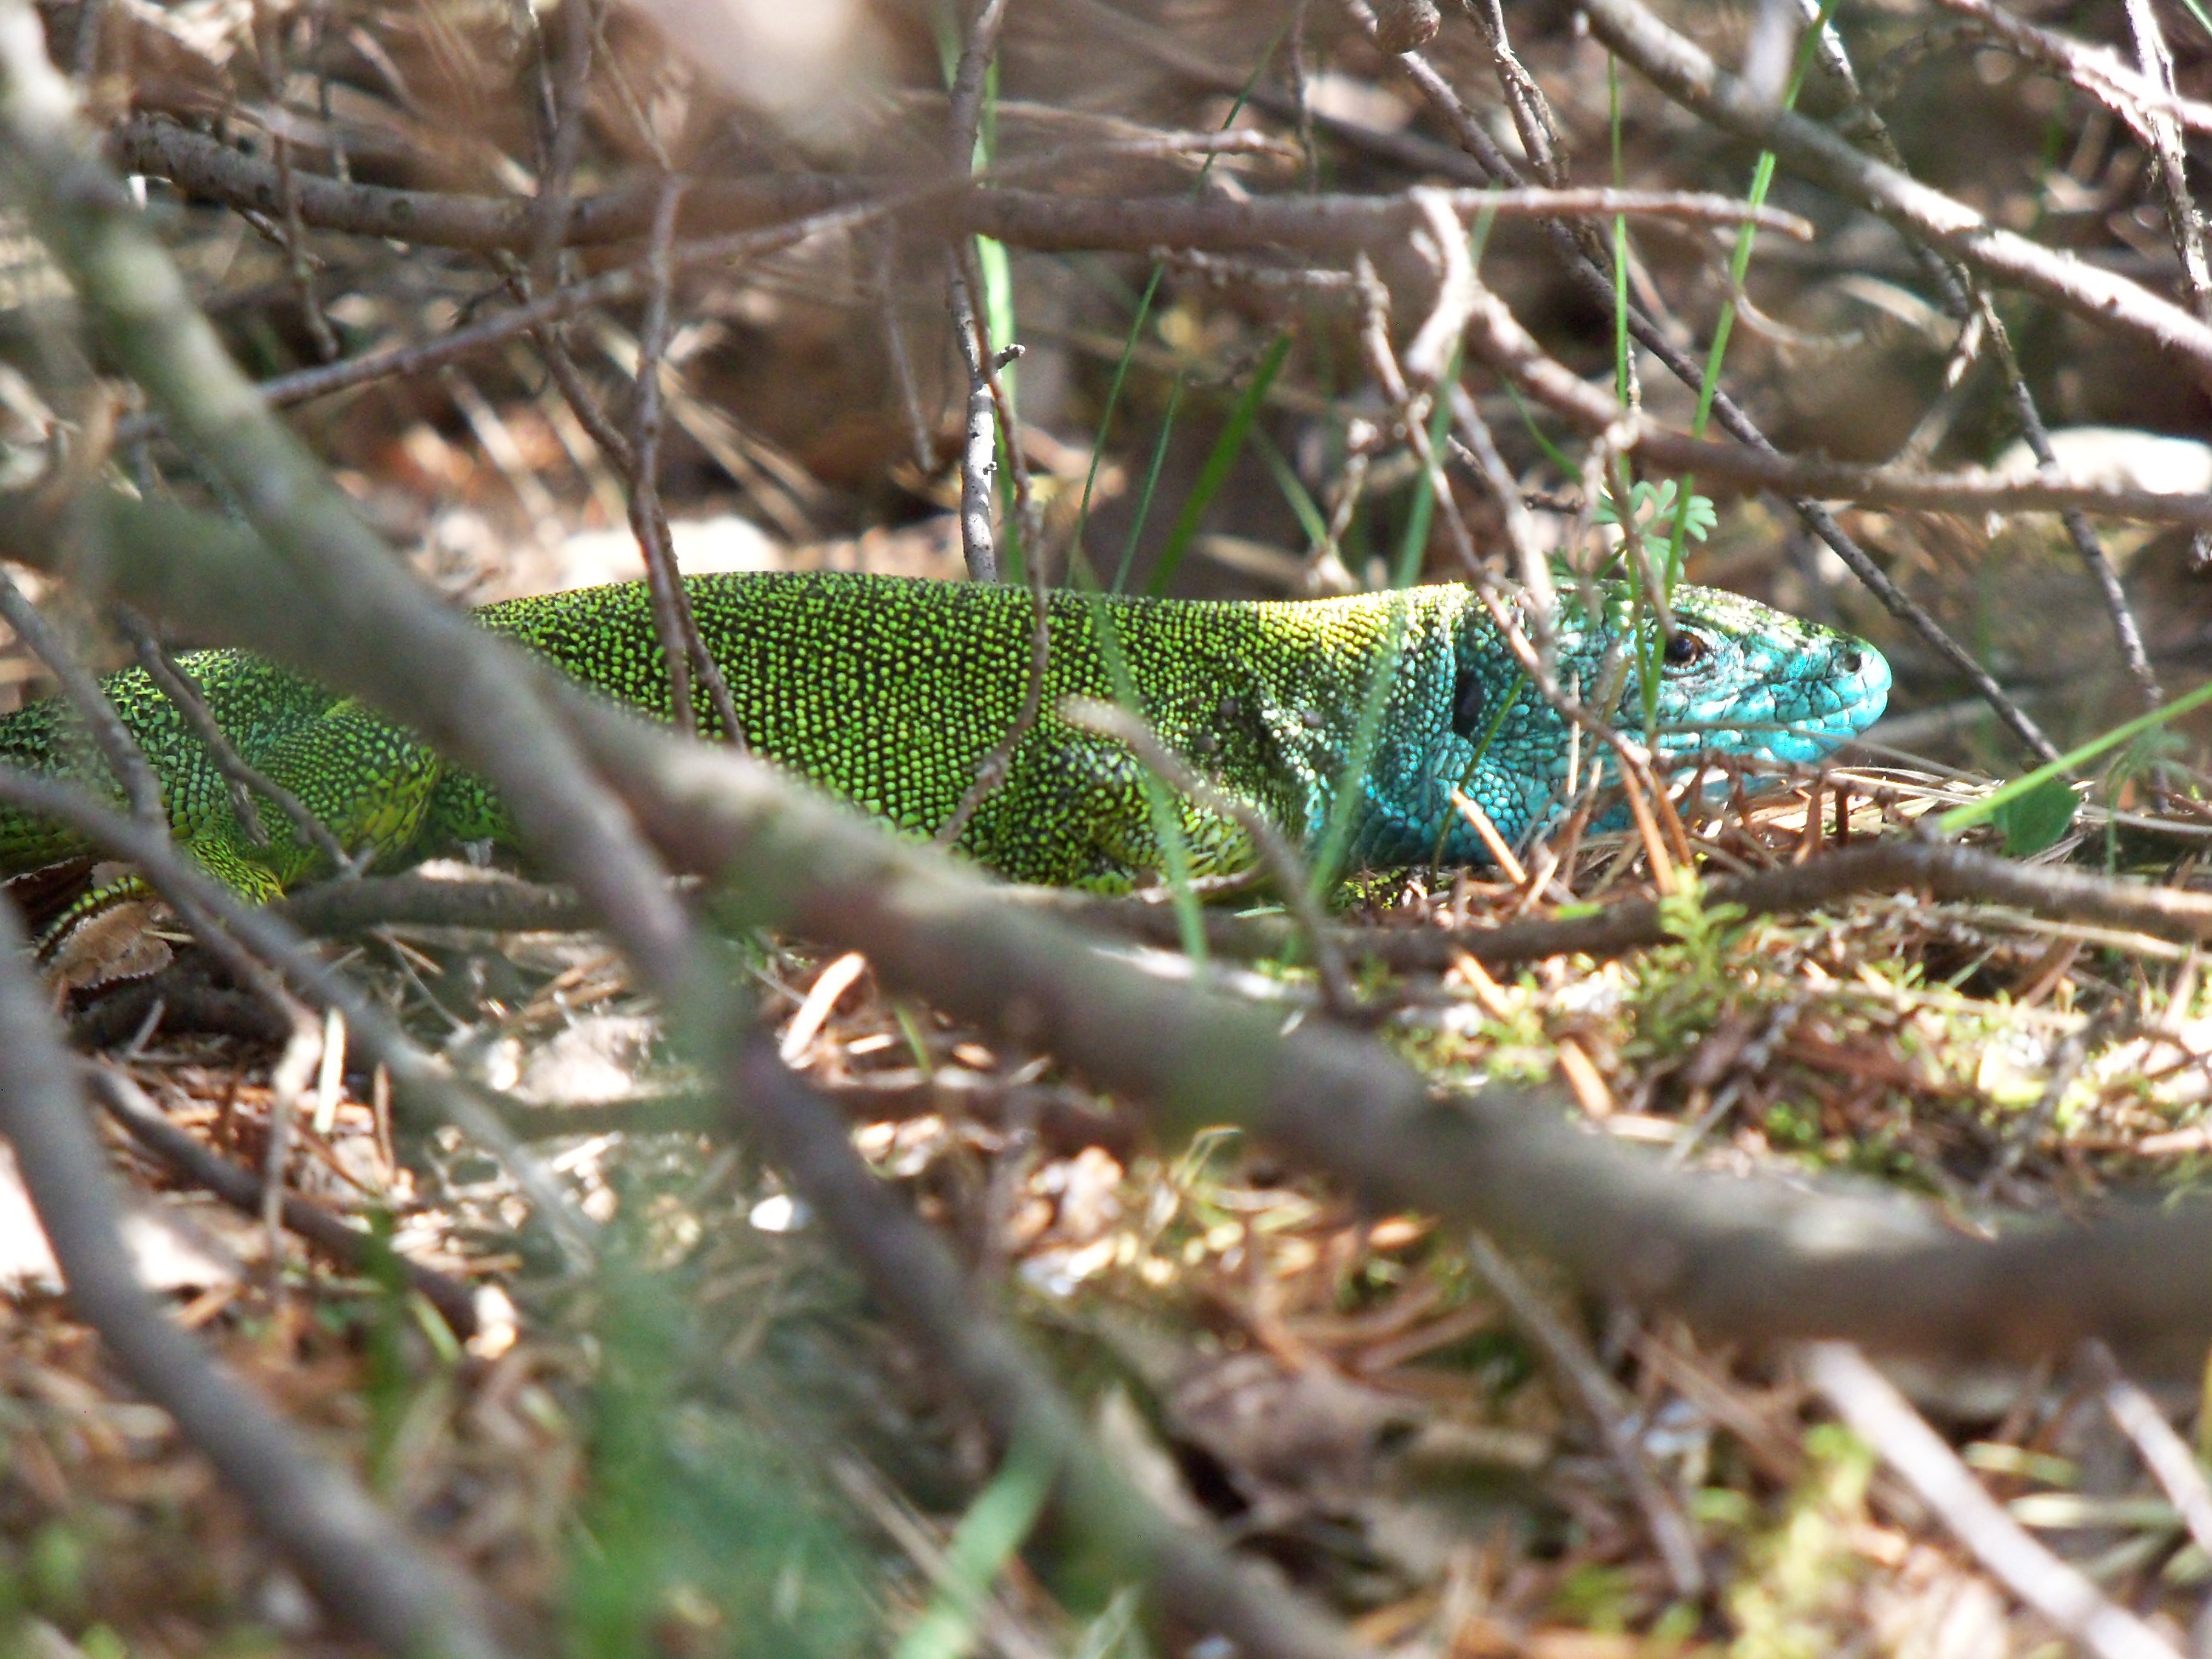
grass, male, wildlife, green, reptile, fauna, lizard, green lizard, vertebrate, lacerta, scaled reptile, lacertidae, lacerta viridis